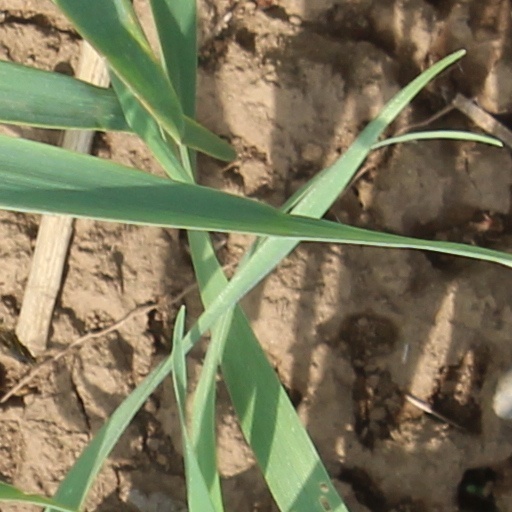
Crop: wheat